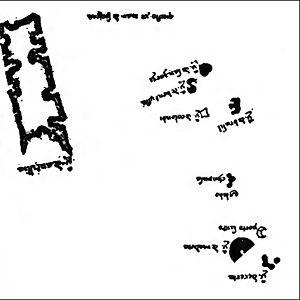
L'île d'Antillia ou Antilia est une île fantôme de l'océan Atlantique, prétendument située à l'ouest du Portugal. Elle est aussi connue sous le nom d'île des Sept Cités, Sept Cités, ilha das Sete Cidades, Septe Cidades, Sanbrandan.